Blackburn Skua

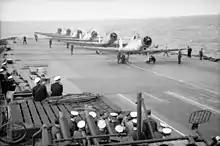
Skuas of 800 Naval Air Squadron lined up on the flight deck of "Ark Royal"

During late 1938, initial deliveries of the Skua commenced; the first unit to receive it was 800 Naval Air Squadron at Worth Down, supplementing and eventually replacing their Hawker Nimrod and Hawker Osprey biplanes. By November, the squadron had embarked on and, during 1939, was followed by both 801 and 803 Squadrons. By the start of the Second World War, there were 33 operational Skuas; the type quickly proved itself in combat. On 14 September, three Skuas took off from "Ark Royal" to go to the aid of the which had been attacked by a U-boat. When they arrived, the "Fanad Head" was being shelled by the and all three dived to attack the submarine, which quickly dived to safety. Two of the Skuas were damaged by the blast of their 112 lb A/S bombs and had to ditch. This was due to that the bombs had been wrongly fused with too brief a time lapse. As a result of this error the weapons detonated almost instantaneously, thus badly damaging the Skuas. "U-30" returned to Germany with the crews of the two ditched Skuas, who became the first naval airmen to be prisoners of war in the conflict.